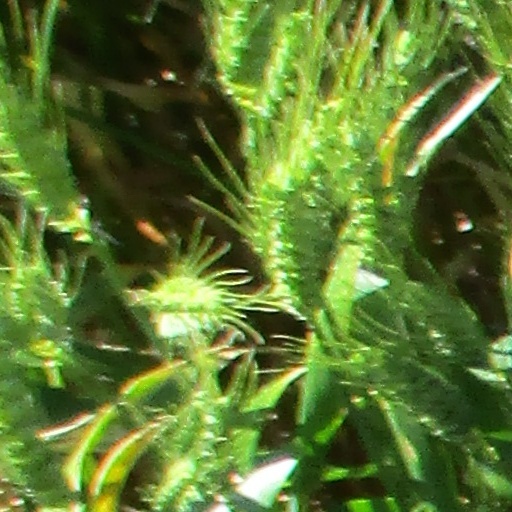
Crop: wheat